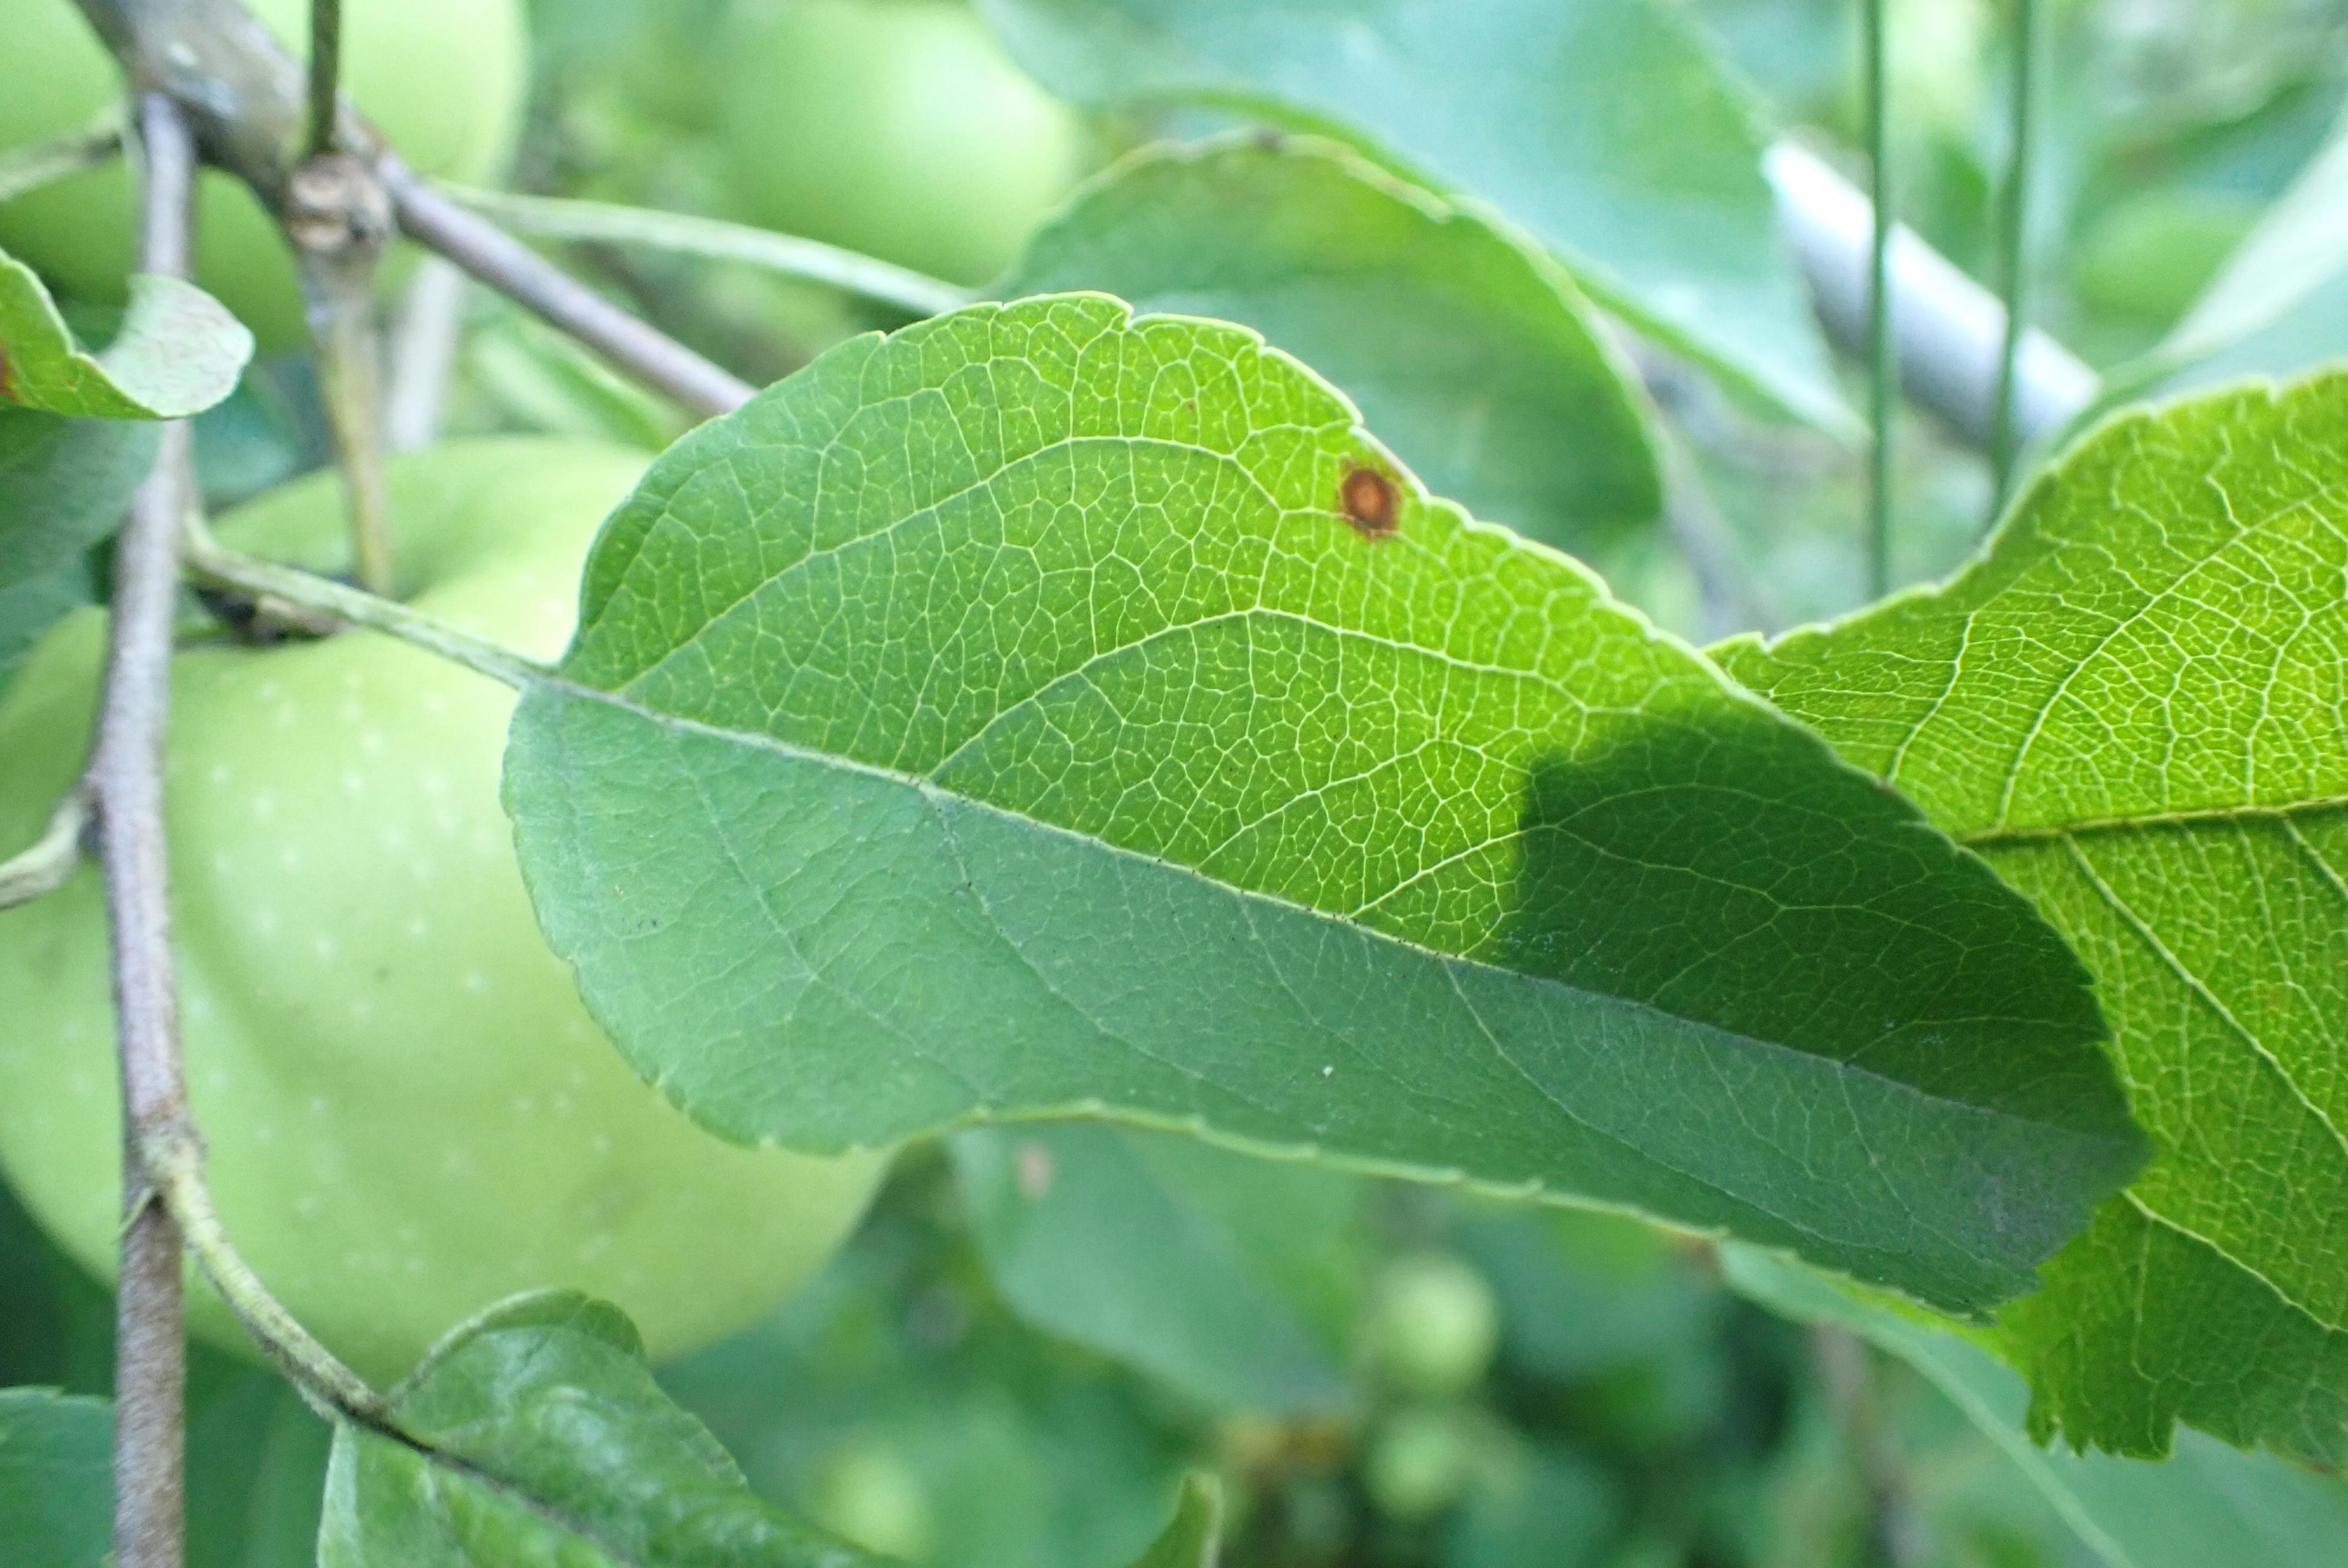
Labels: frog_eye_leaf_spot